Hotel Transylvania 2

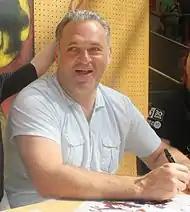
Director Genndy Tartakovsky at the 2015 Annecy International Animated Film Festival

Director Genndy Tartakovsky commented about the possibility of the sequel in October 2012, "Everyone is talking about it, but we haven't started writing it. There are a lot of fun ideas we could totally play with. It's a ripe world." The next month it was announced that a sequel had been greenlit, and was scheduled for release on September 25, 2015. On March 12, 2014, it was announced that Tartakovsky would return to direct the sequel, even though he was originally too busy due to his developing an adaptation of "Popeye", which would later get shelved.